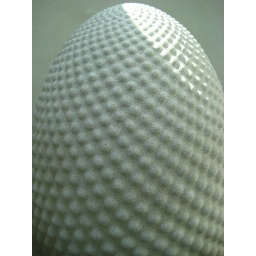
The Core is a building based on a sunflower and right in its center is the seed.